André-Jean Festugière

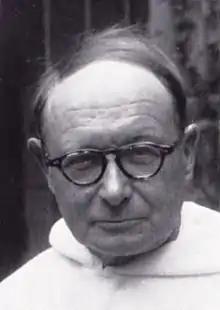

André-Jean Festugière O.P. (15 March 1898, Paris – 13 August 1982, Saint-Dizier) was a French Dominican friar, philosopher, philologist, and expert on Neoplatonism, and in particular the works of Proclus. He is also notable for his translation of the works attributed to Hermes Trismegistus.